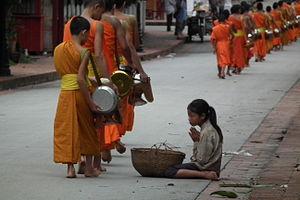
Les Dhutanga sont les treize moyens de purifications ascétiques préconisés par le Bouddha Shākyamouni.